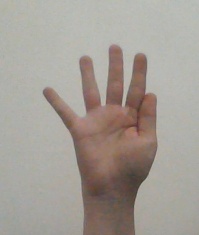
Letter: sheen